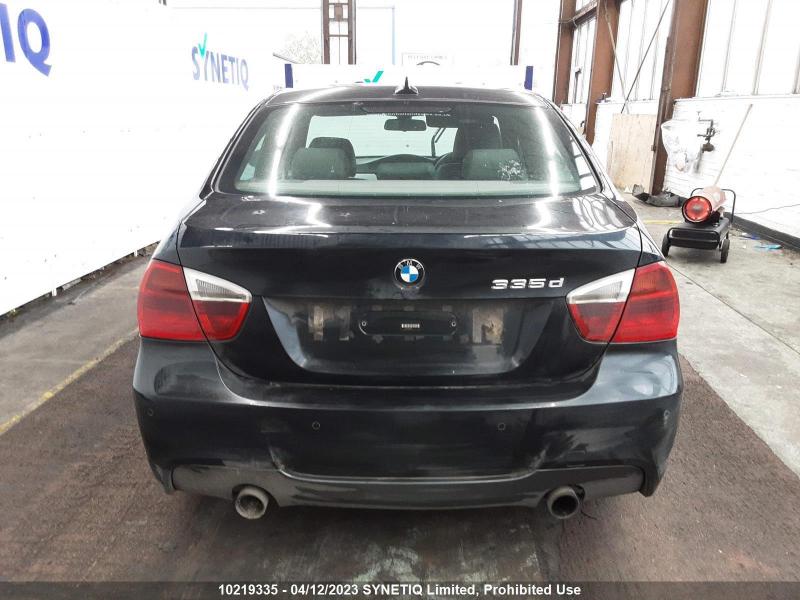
Aucun dommage détecté.
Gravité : aucun